The Best of Enemies (1961 film)

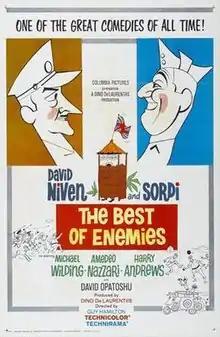

The Best of Enemies ("I due nemici") is a 1961 Italian film directed by Guy Hamilton and Alessandro Blasetti set during the World War II East African Campaign, but filmed in Israel. It stars David Niven, Alberto Sordi and Michael Wilding. It was nominated for three Golden Globe awards in 1963.